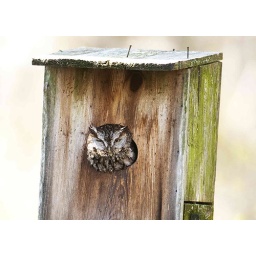
A gray morph Eastern Screech Owl in a Wood Duck box in Daystar Landing near Frankford, Delaware.